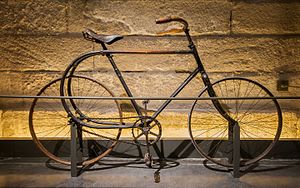
Dampbøjning
Cykel i dampbøjet træ
Dampbøjning er en metode til at forme og bøje massivt træ. Ved hjælp af fugt og varme gøres træet fleksibelt og bøjeligt. Når træet tørrer, vil det beholde sin nye form.